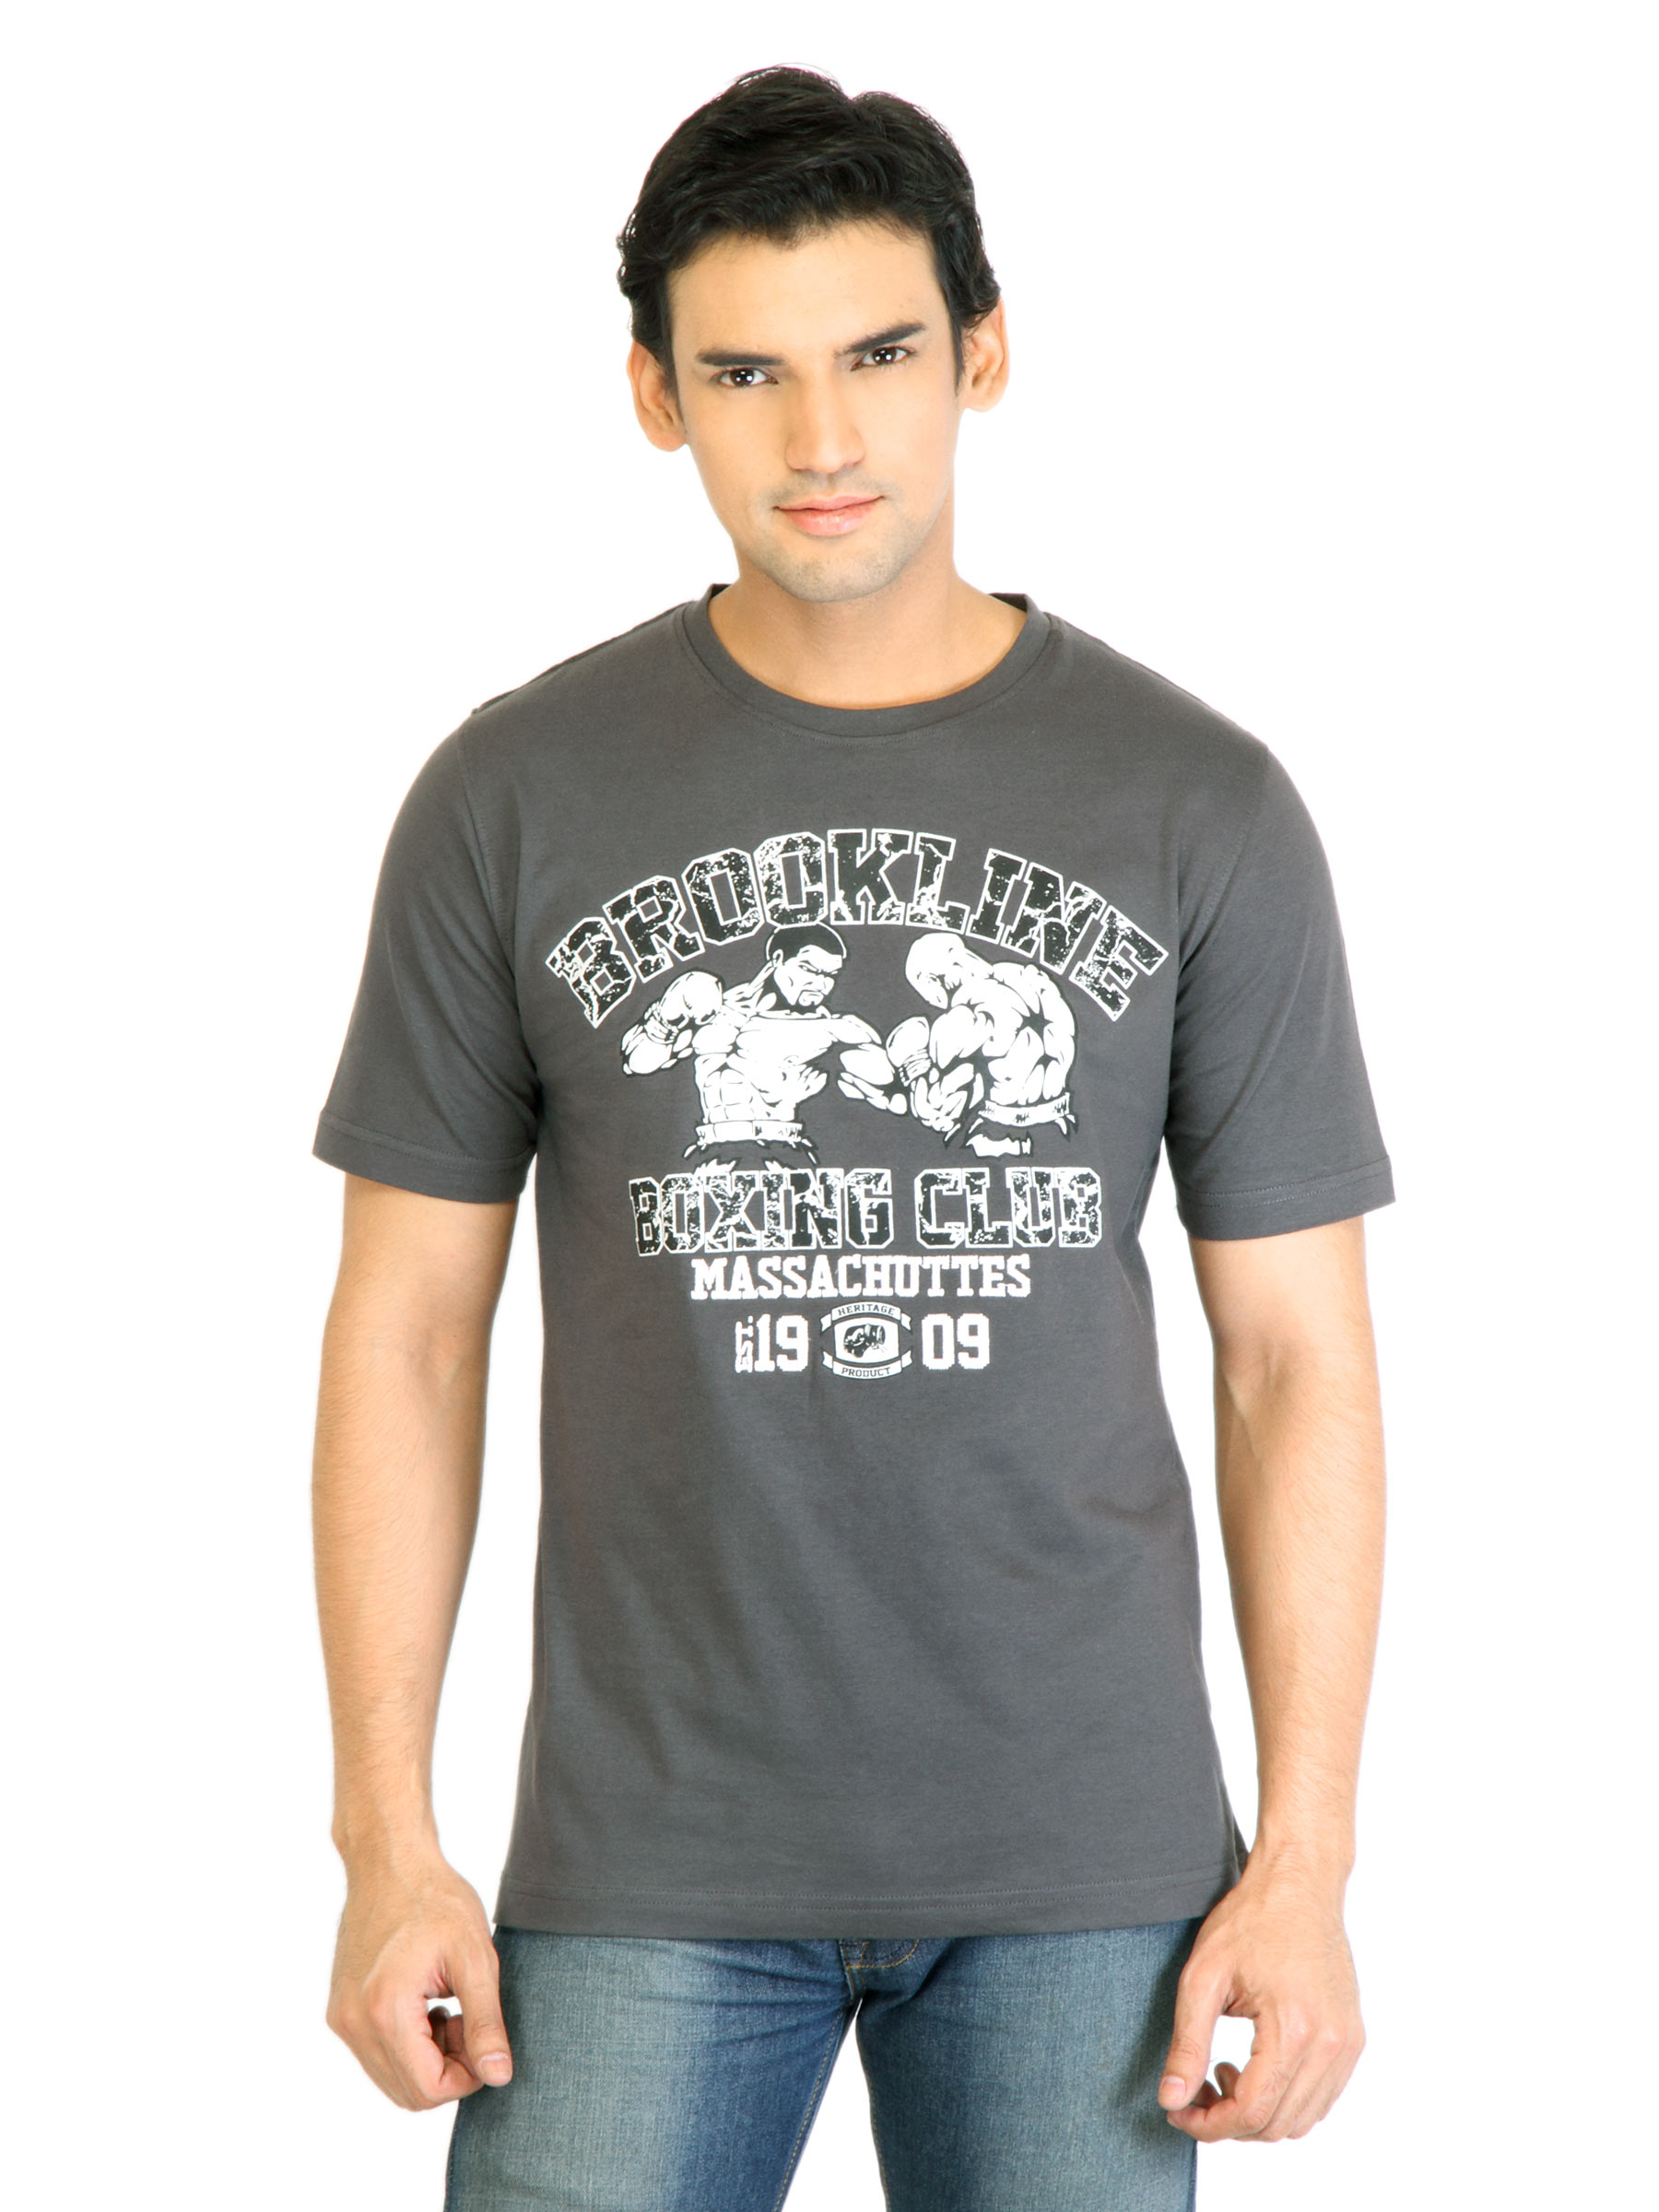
Locomotive Men Printed Grey TShirt
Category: Apparel / Topwear / Tshirts
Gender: Men
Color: Grey
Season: Fall 2011
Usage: Casual